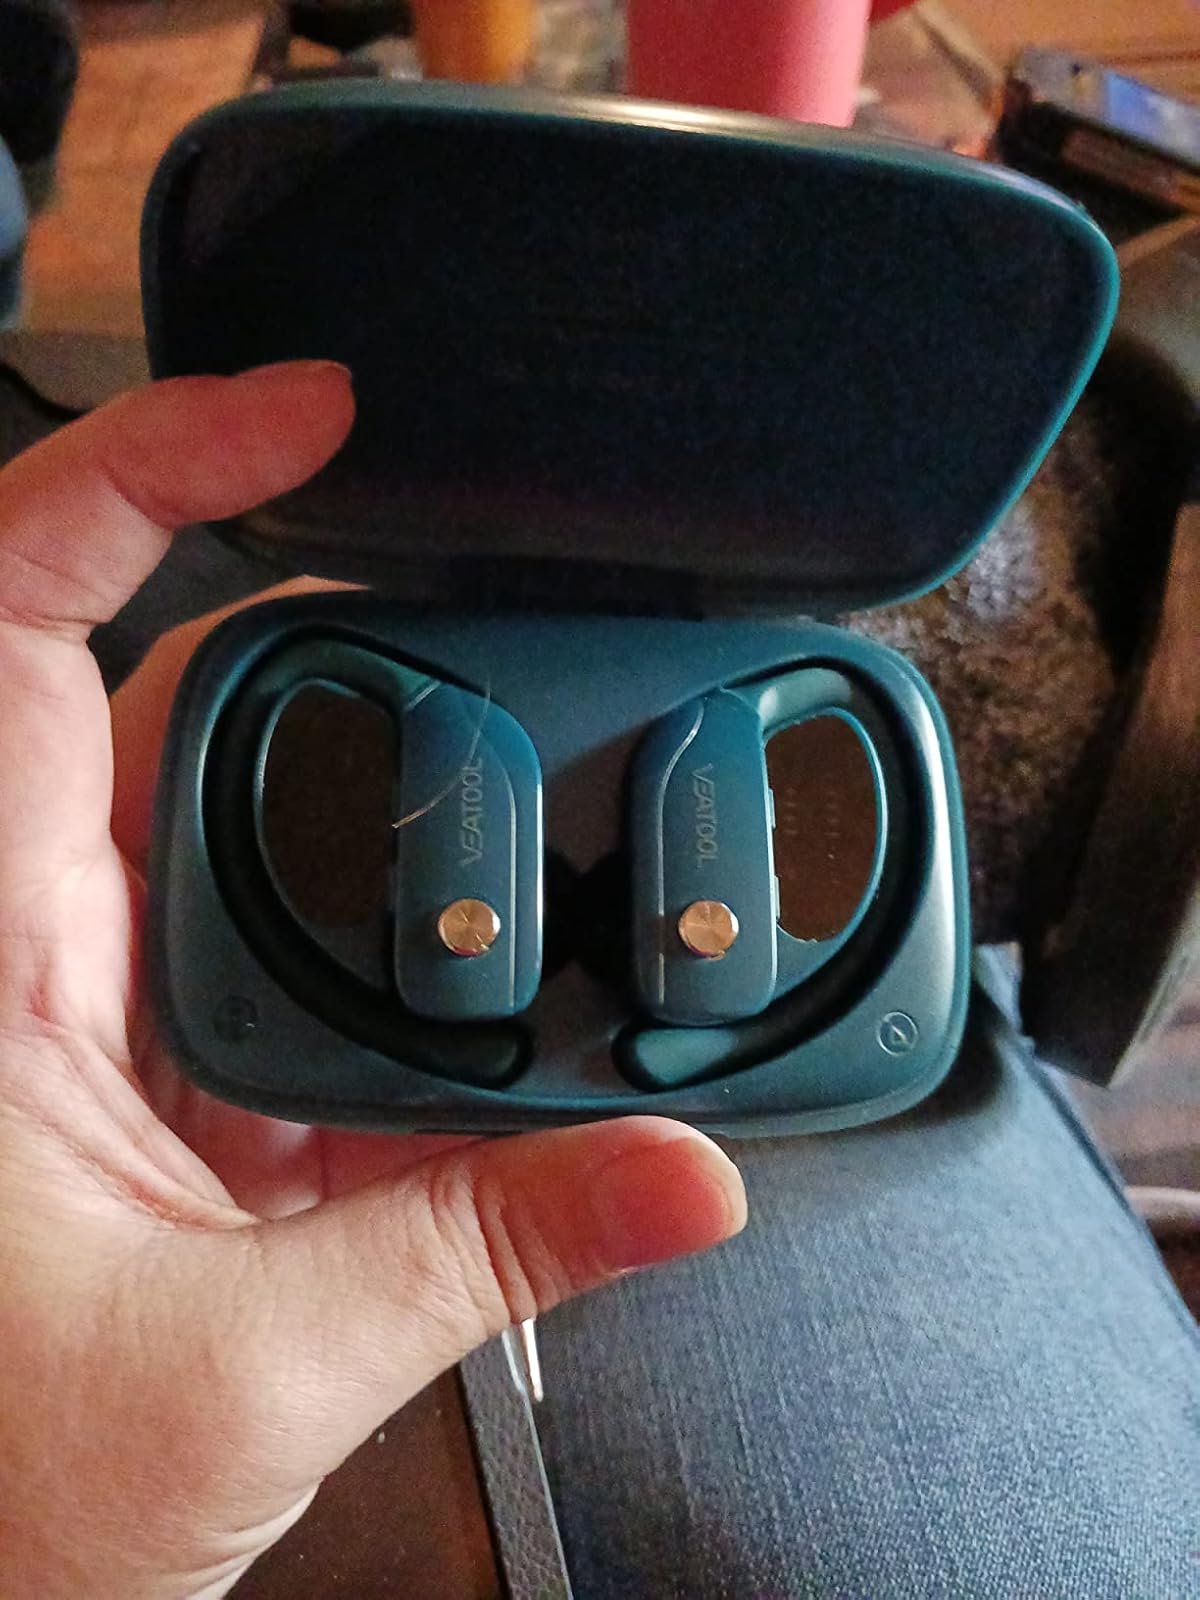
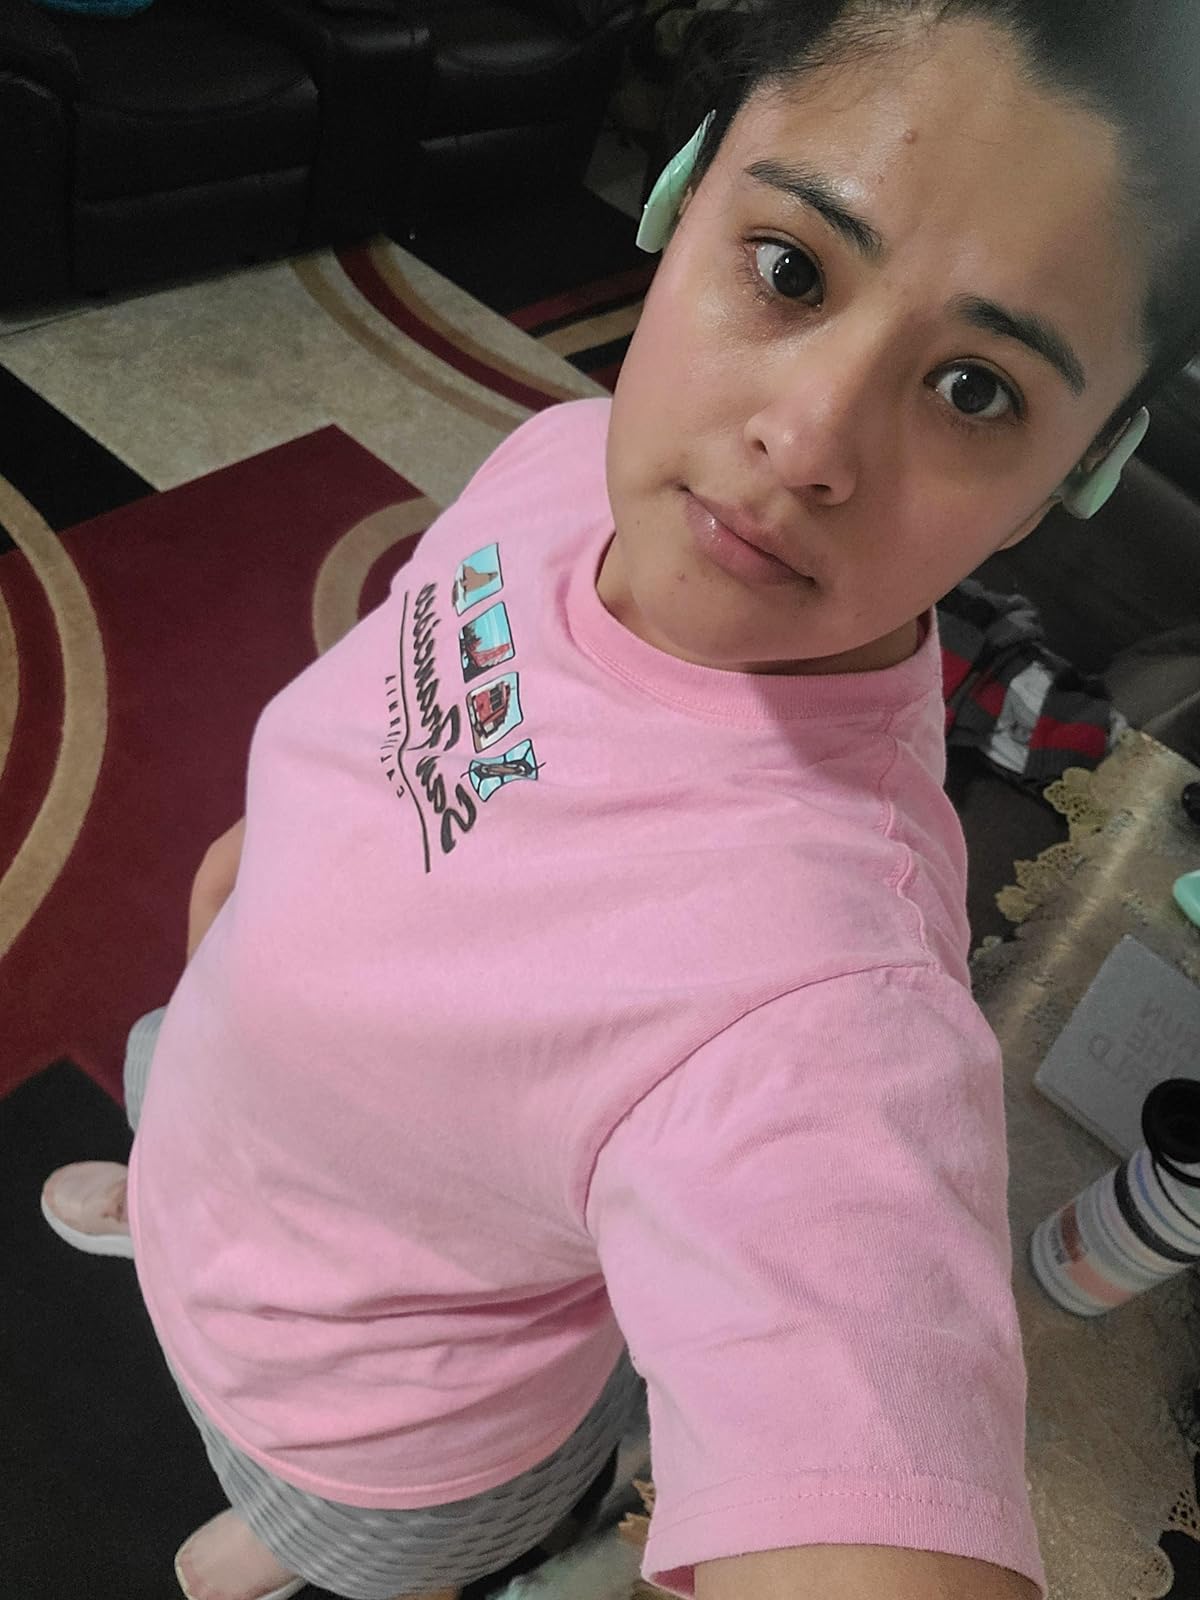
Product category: earbuds
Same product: no